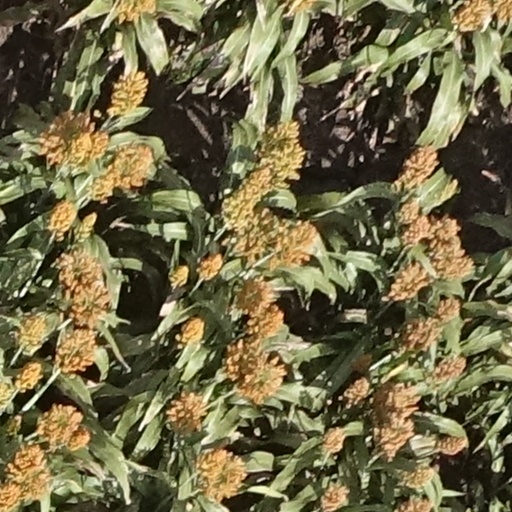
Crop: sorghum